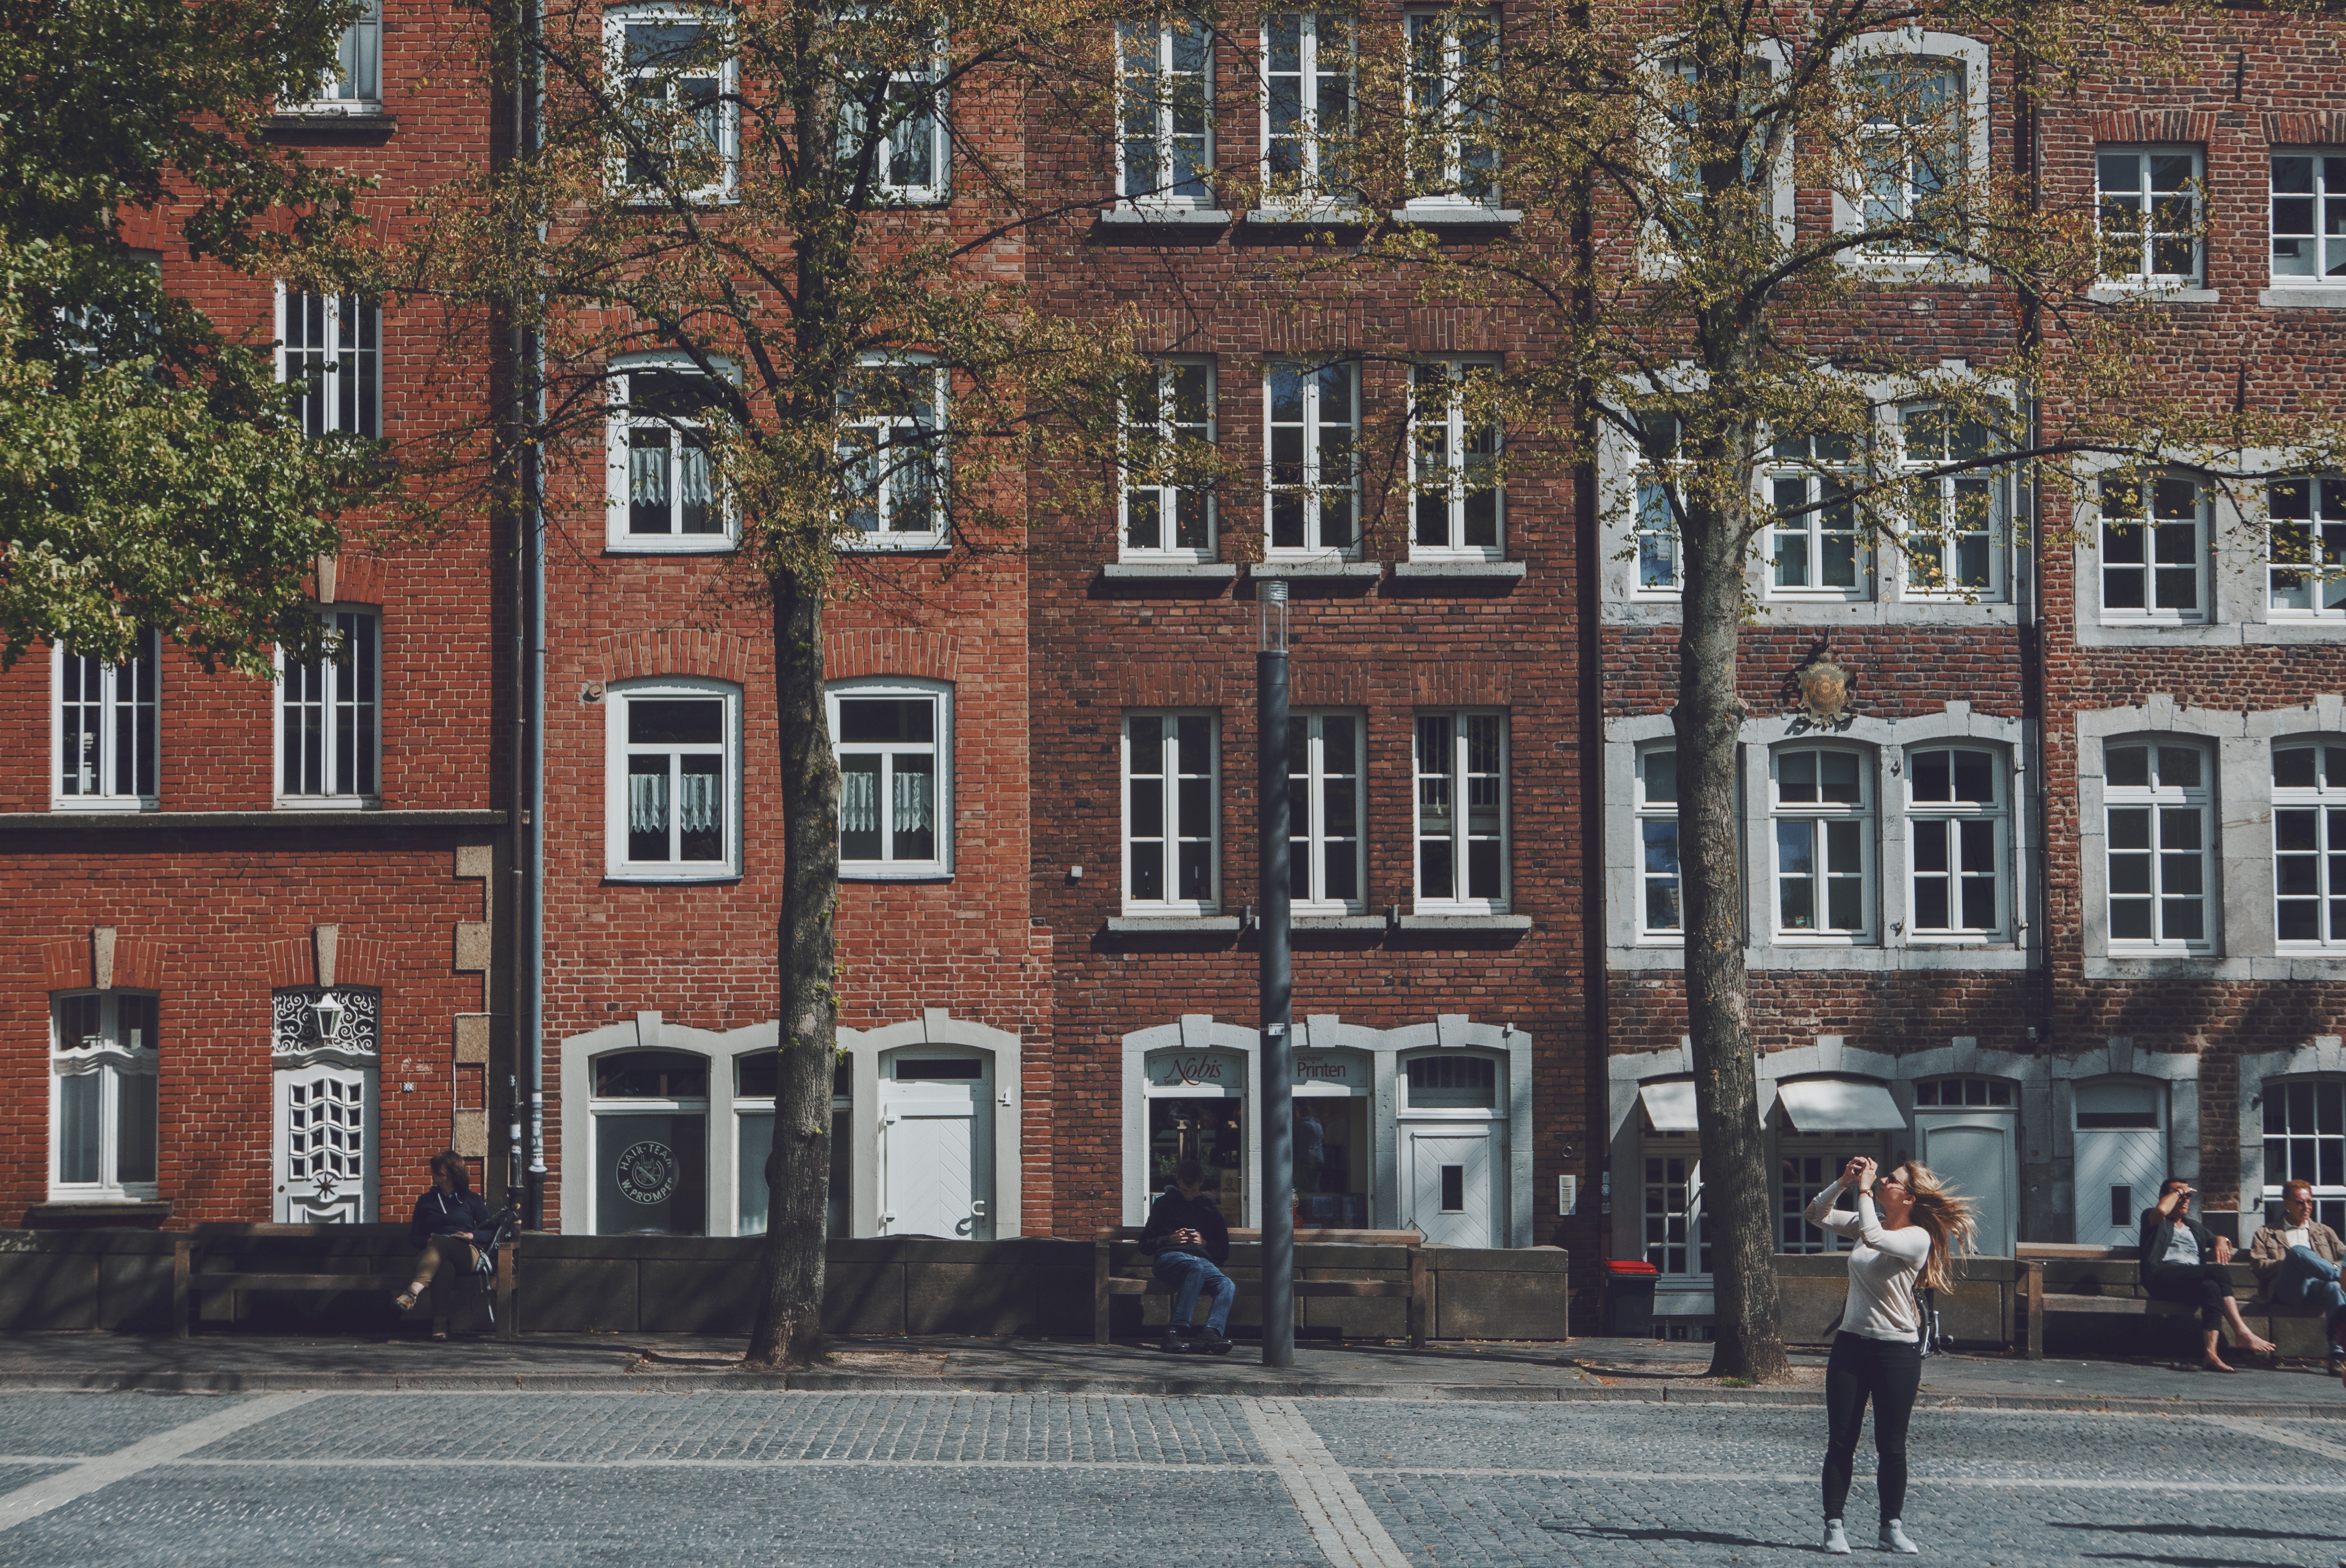
architecture, road, street, town, city, downtown, suburb, facade, neighbourhood, urban area, residential area, human settlement